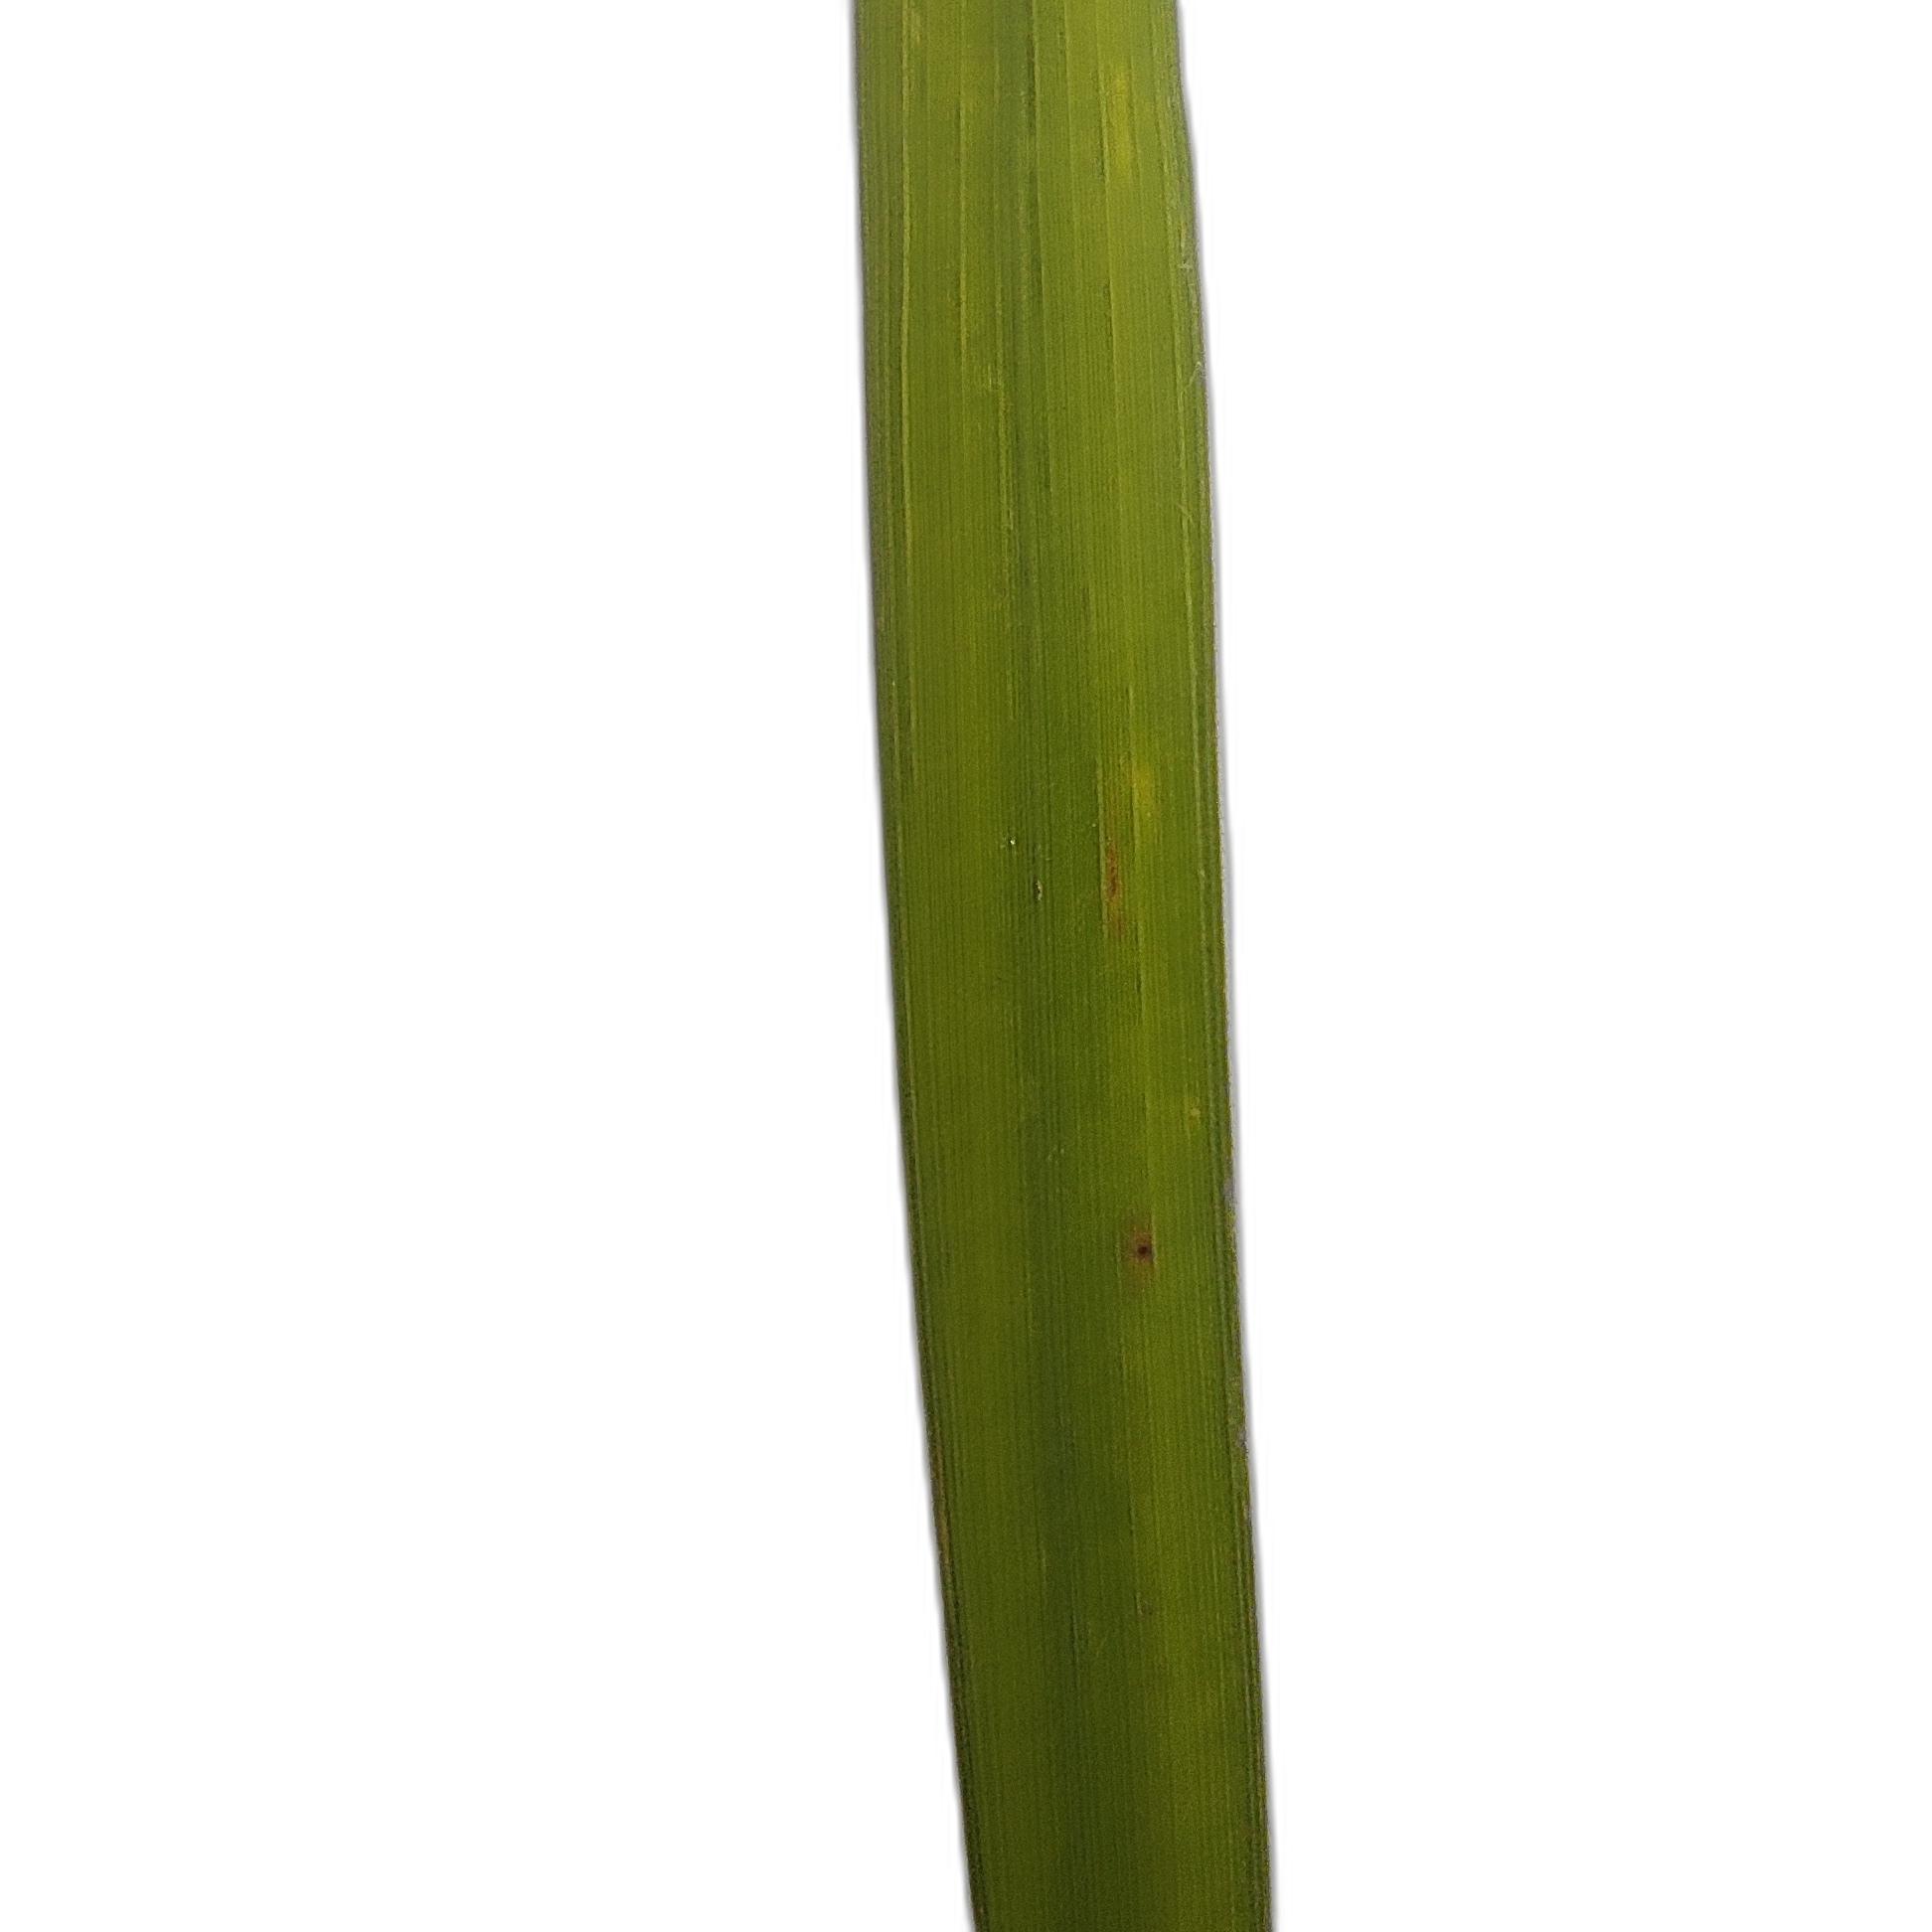
Label: Healthy